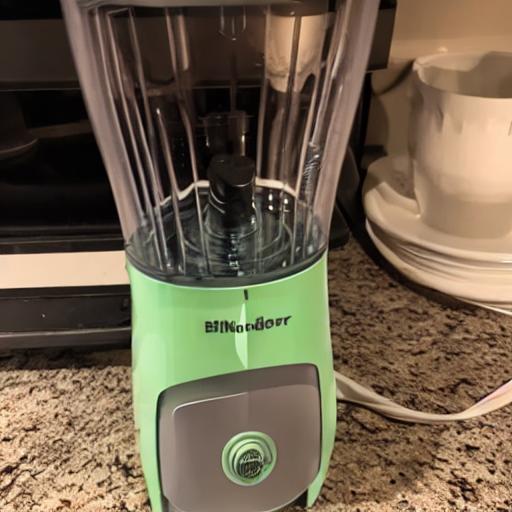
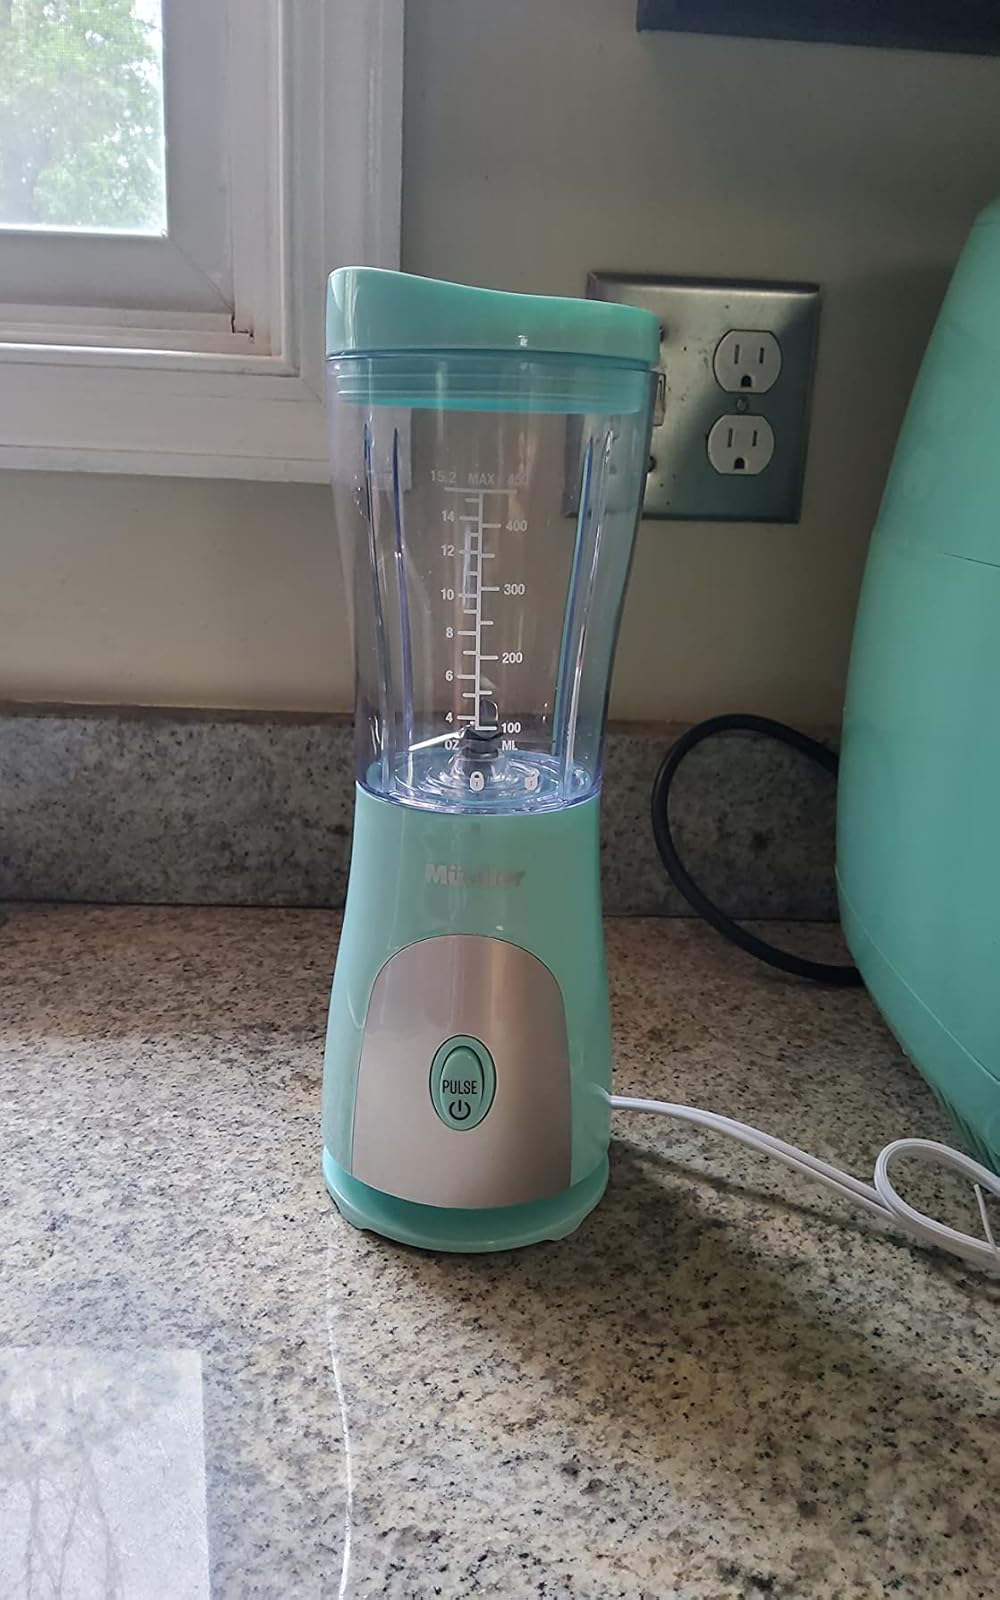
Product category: items_blender
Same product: no